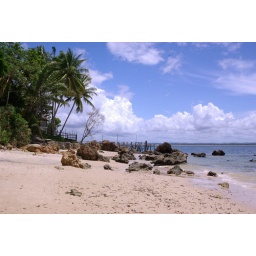
THe beach and dock on the point near our house